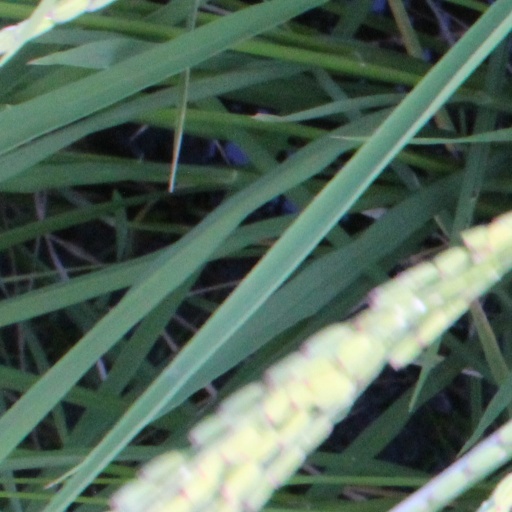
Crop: rice